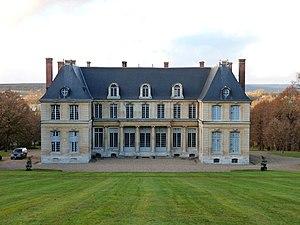
Château d'Yville (InscritInscrit) This building is indexed in the Base Mérimée, a database of architectural heritage maintained by the French Ministry of Culture,
Cet article recense les châteaux et manoirs de la Seine-Maritime, en France.
Yville-sur-Seine est une commune française, située dans le département de la Seine-Maritime en Normandie.
Le château d'Yville est situé à Yville-sur-Seine, en bordure de la Seine.